Erland and the Carnival

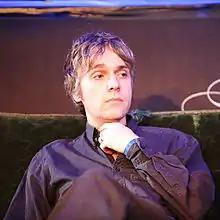
Simon Tong in 2007, shortly before the founding of the band

Erland Cooper and Tong had first met at a London folk night put on by Tong in 2008, and discovered a shared love of folk music and musician Jackson C. Frank, and in particular Frank's song "My Name is Carnival," which became the basis for the band's name. According to Tong, "[Cooper and I] did an afternoon of playing and writing with engineer and drummer friend David Nock and pretty much decided there and then to form a band." Instead of rock and folk, Nock came from an electronic background, contributing to their unique sound.